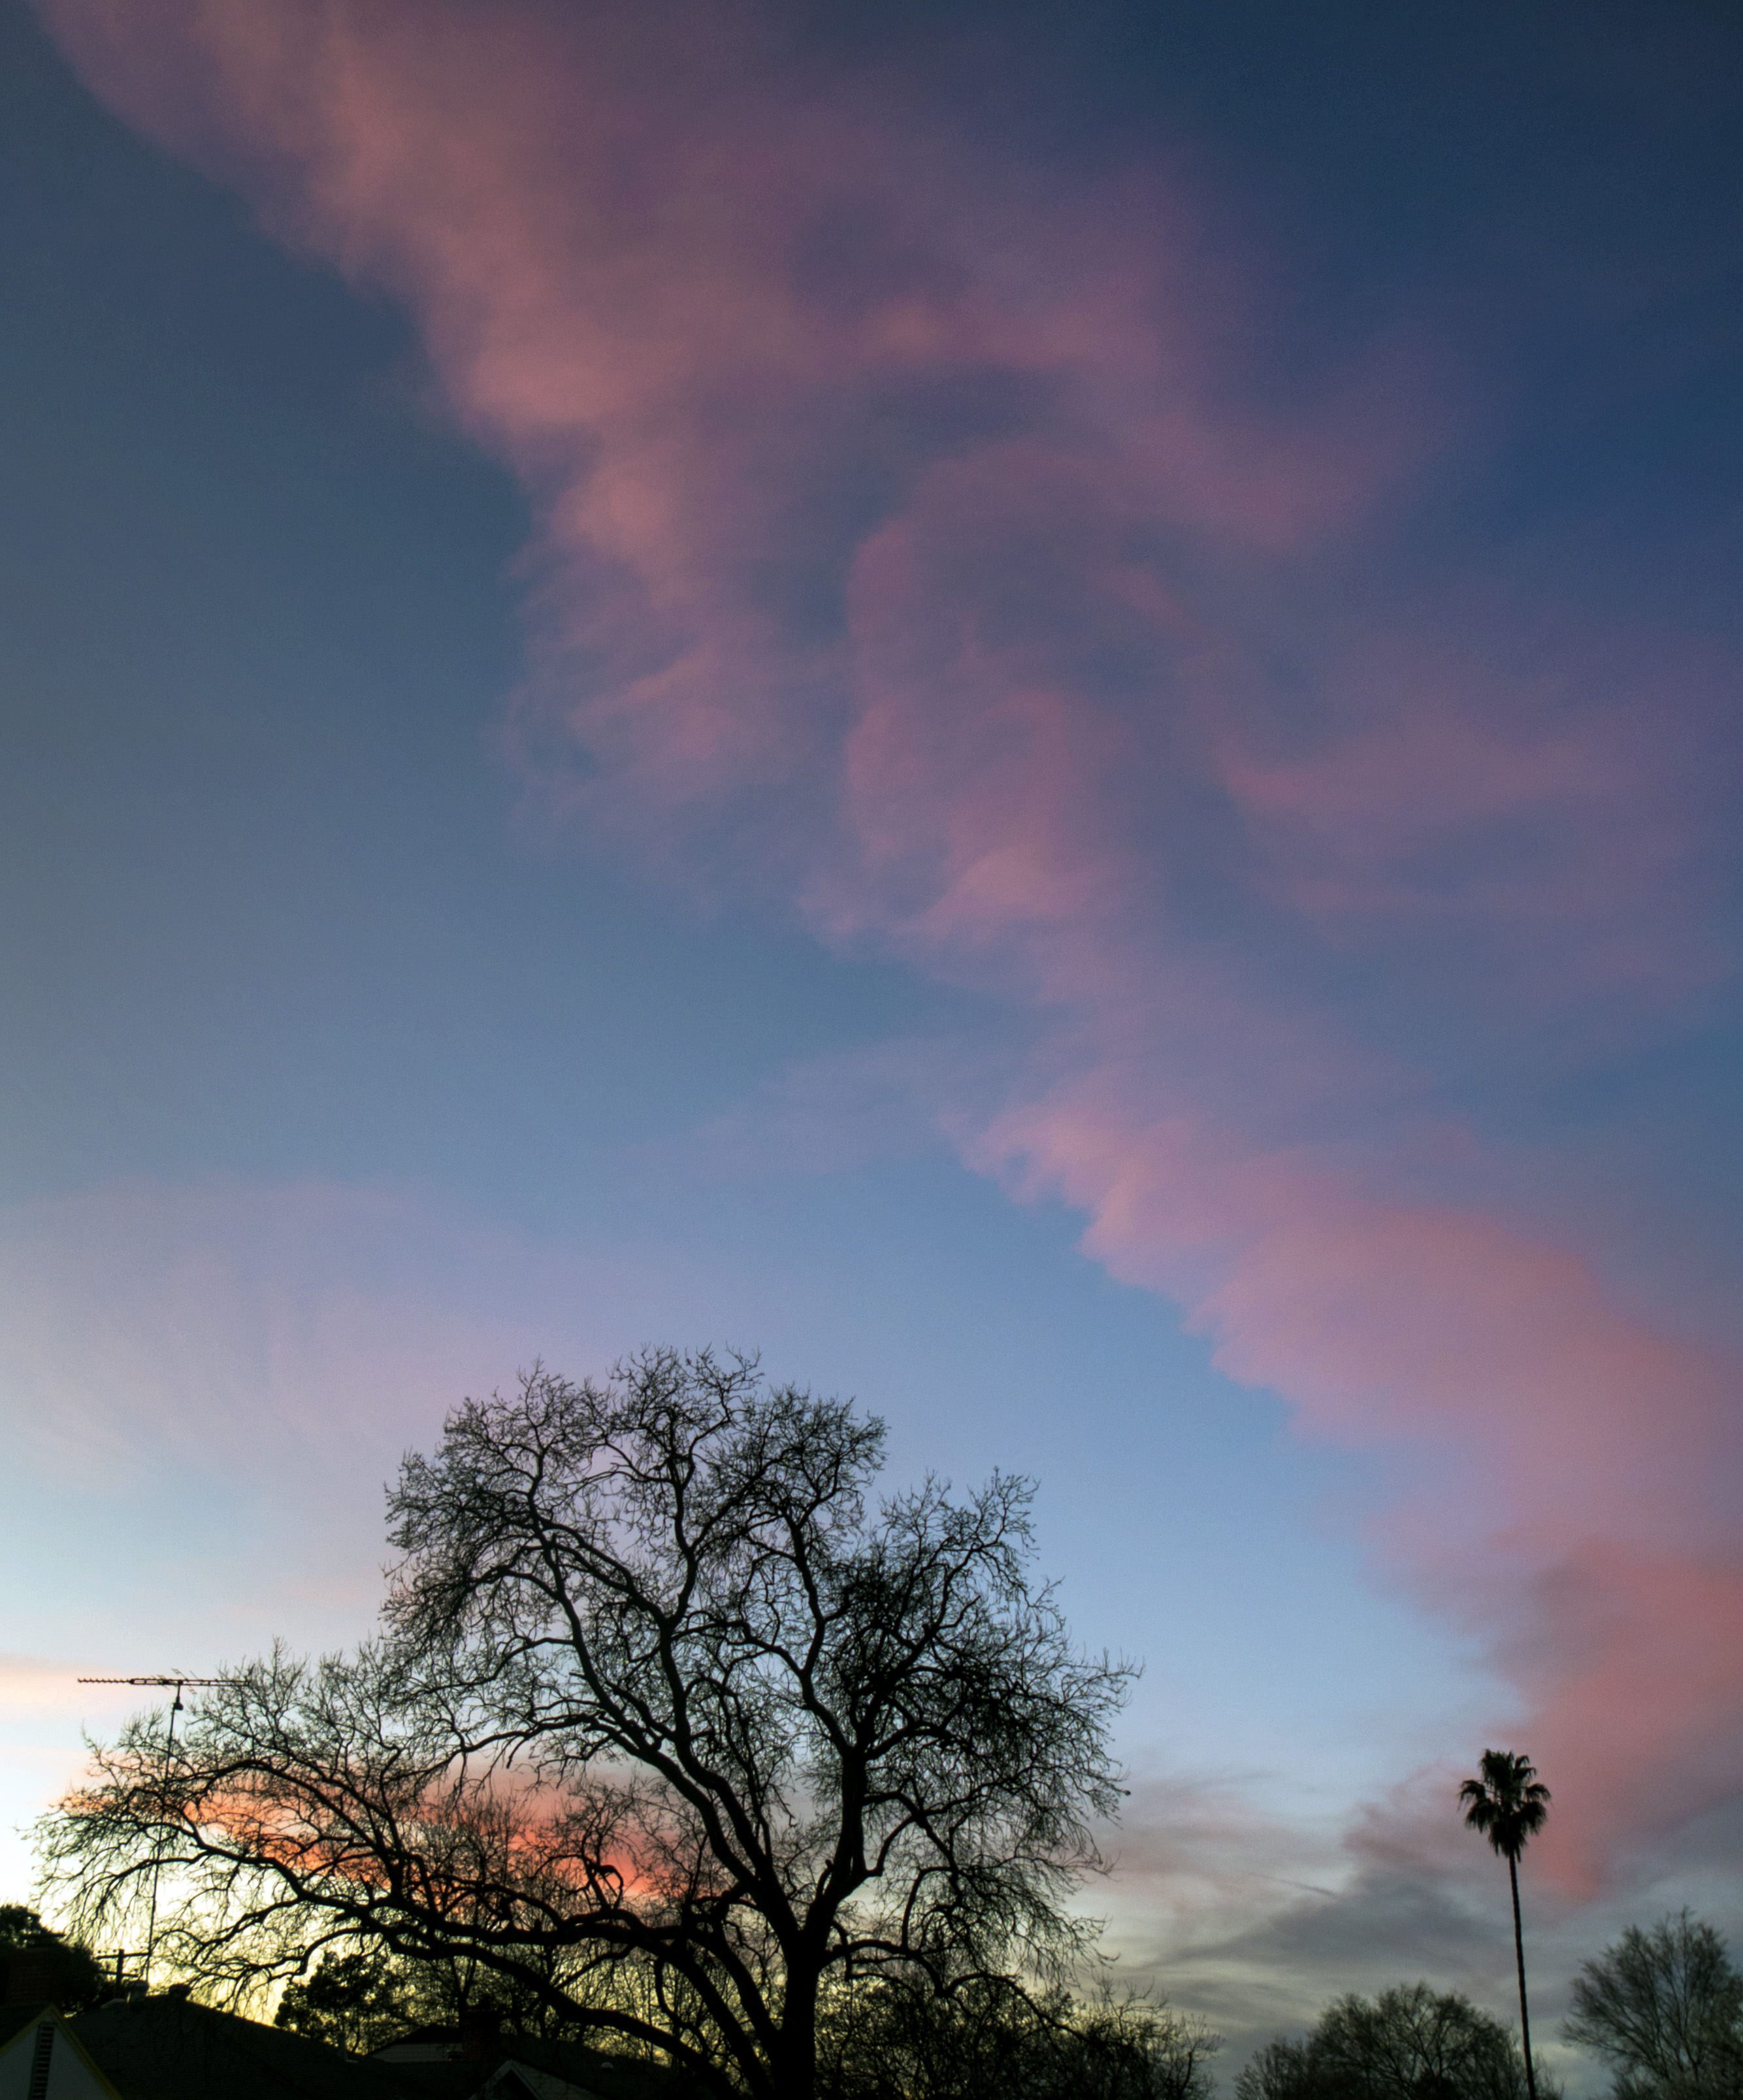
nature, cloud, sky, sunrise, sunset, morning, dawn, atmosphere, dusk, evening, weather, cumulus, 2015, oak, 365, sacramento, 3652015imstillstanding, afterglow, meteorological phenomenon, red sky at morning